Apple Store

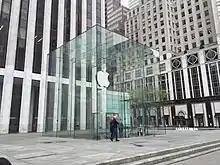
Apple Fifth Avenue, one of Apple's flagship stores in New York City

Many Apple Stores are located inside shopping malls, but Apple has built several stand-alone flagship stores in high-profile locations. It has been granted design patents and received architectural awards for its stores' designs and construction, specifically for its use of glass staircases and cubes. The success of Apple Stores has had significant influence over other consumer electronics retailers, who have lost traffic, control and profits due to perceived higher quality of service and products at Apple Stores. Apple's notable brand loyalty among consumers causes long lines of hundreds of people at new Apple Store openings or product releases. Due to the popularity of the brand, Apple receives many job applications, many of which come from young workers. Apple Store employees receive above-average pay, are offered money toward education and health care, and receive product discounts. A May 2016 report with an anonymous retail employee highlighted a hostile work environment with harassment from customers, intense internal criticism, and a lack of significant bonuses for securing major business contracts.